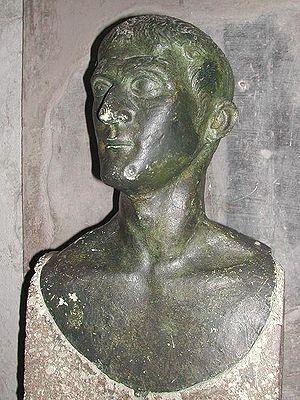
Herculanum était une ville romaine antique située dans la région italienne de Campanie, détruite par l'éruption du Vésuve en l'an 79 apr. J.-C., conservée pendant des siècles dans une gangue volcanique et remise au jour à partir du XVIIIᵉ siècle par les Bourbon-Deux-Siciles qui régnaient sur Naples.